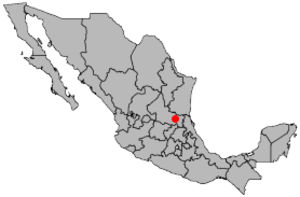
Ciudad Valles
Ciudad Valles placering i Mexico
Ciudad Valles er en by og en kommune i den mexikanske delstat San Luis Potosí. Byen var den tredje største i delstaten med et indbyggertal på 116.261 i året 2005. Ciudad Valles findes i regionen La Huasteca omtrent 130 kilometer fra Tampico i Tamaulipas.